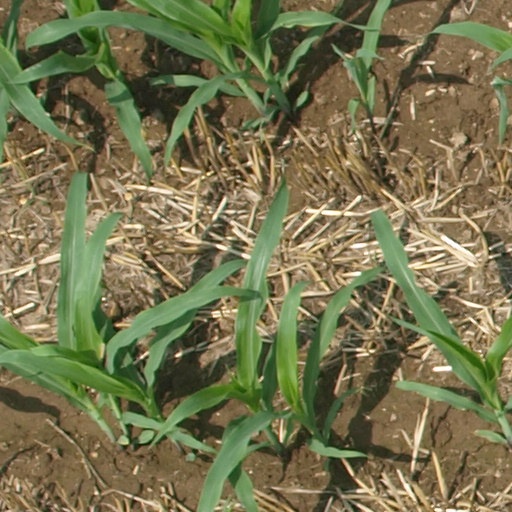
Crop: maize; corn